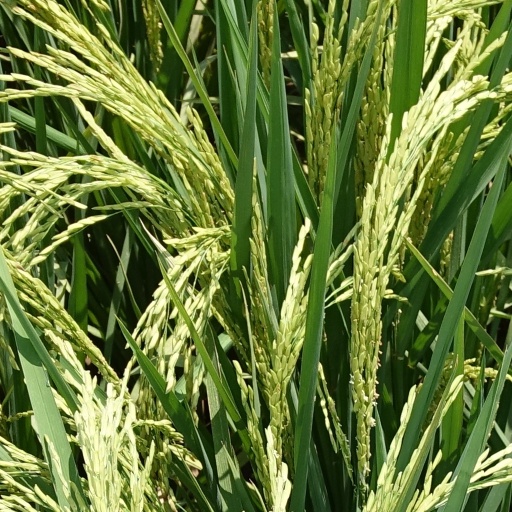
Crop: rice